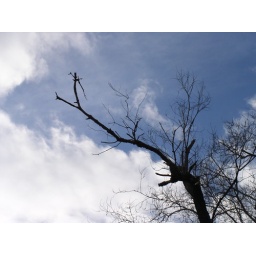
There was actual blue in the sky in Gloucester yesterday afternoon.